Ajker Patrika

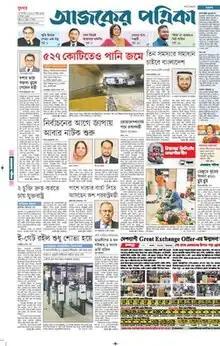
23-08-2023 cover of "Ajker Patrika".

Ajker Patrika is a Bengali-language daily newspaper that is published in Dhaka, Bangladesh. The newspaper started publishing on June 27, 2021. Golam Rahman is the editor of "Ajker Patrika". As of September 2022, the circulation of "Ajker Patrika" is around 1,08,100.